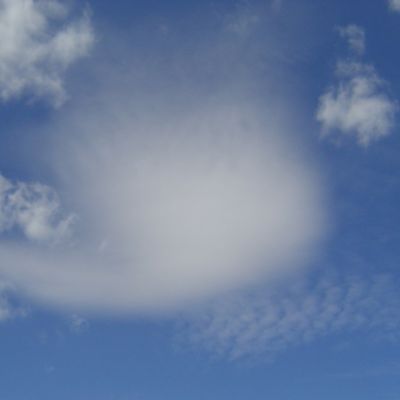
Cloud type: Altocumulus (Ac)